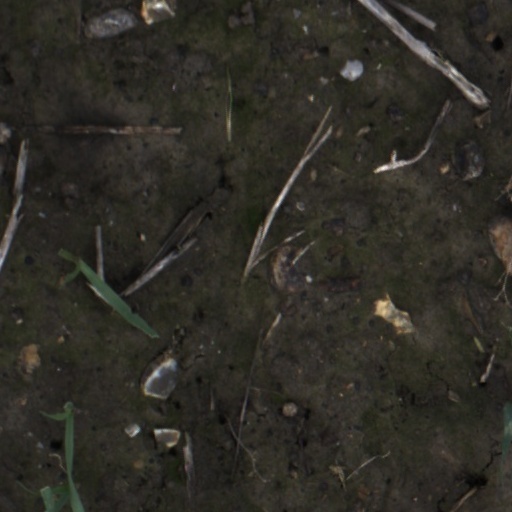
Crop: wheat